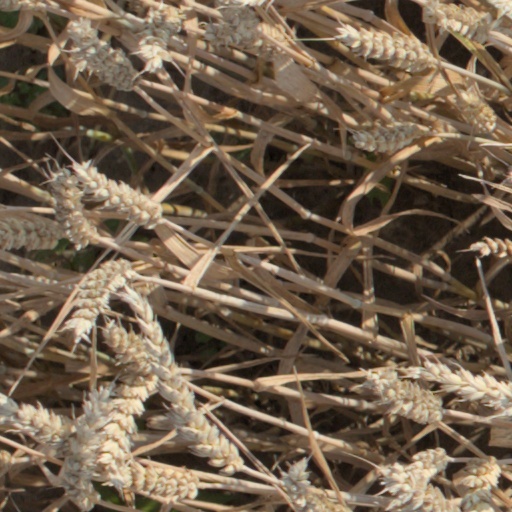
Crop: wheat